HMS Rodney (1884)

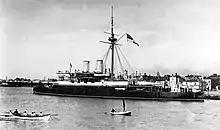
"Rodney" between 1888 and 1901

During her Mediterranean service, "Rodney" operated as part of the International Squadron, a multinational force made up of ships of the Austro-Hungarian Navy, French Navy, Imperial German Navy, Italian Royal Navy ("Regia Marina"), Imperial Russian Navy, and Royal Navy that intervened in the 1897–1898 Greek Christian uprising against the Ottoman Empire's rule in Crete. On 9 February 1897, she became one of the first ships to arrive off Crete, accompanying the battleship , flagship of Rear-Admiral Robert Harris, to reinforce the British ship on station at Crete, the battleship . In early March 1897, with the British consul at Canea, Alfred Biliotti, aboard, she took part in an International Squadron operation to rescue Ottoman soldiers and Cretan Turk civilians at Kandanos, Crete. She joined other ships in putting ashore an international landing party at Selino Kastelli on Crete′s southwest coast for the four-day expedition, which was placed under the command of "Rodney"s Captain John Harvey Rainier. In late March 1897, she shelled Cretan insurgents attempting to mine the walls of the Ottoman fort at Kastelli-Kissamos, driving them off, and the International Squadron landed 200 Royal Marines and 130 Austro-Hungarian sailors and marines to reprovision the fort and demolish nearby buildings that had provided cover for the mining effort.